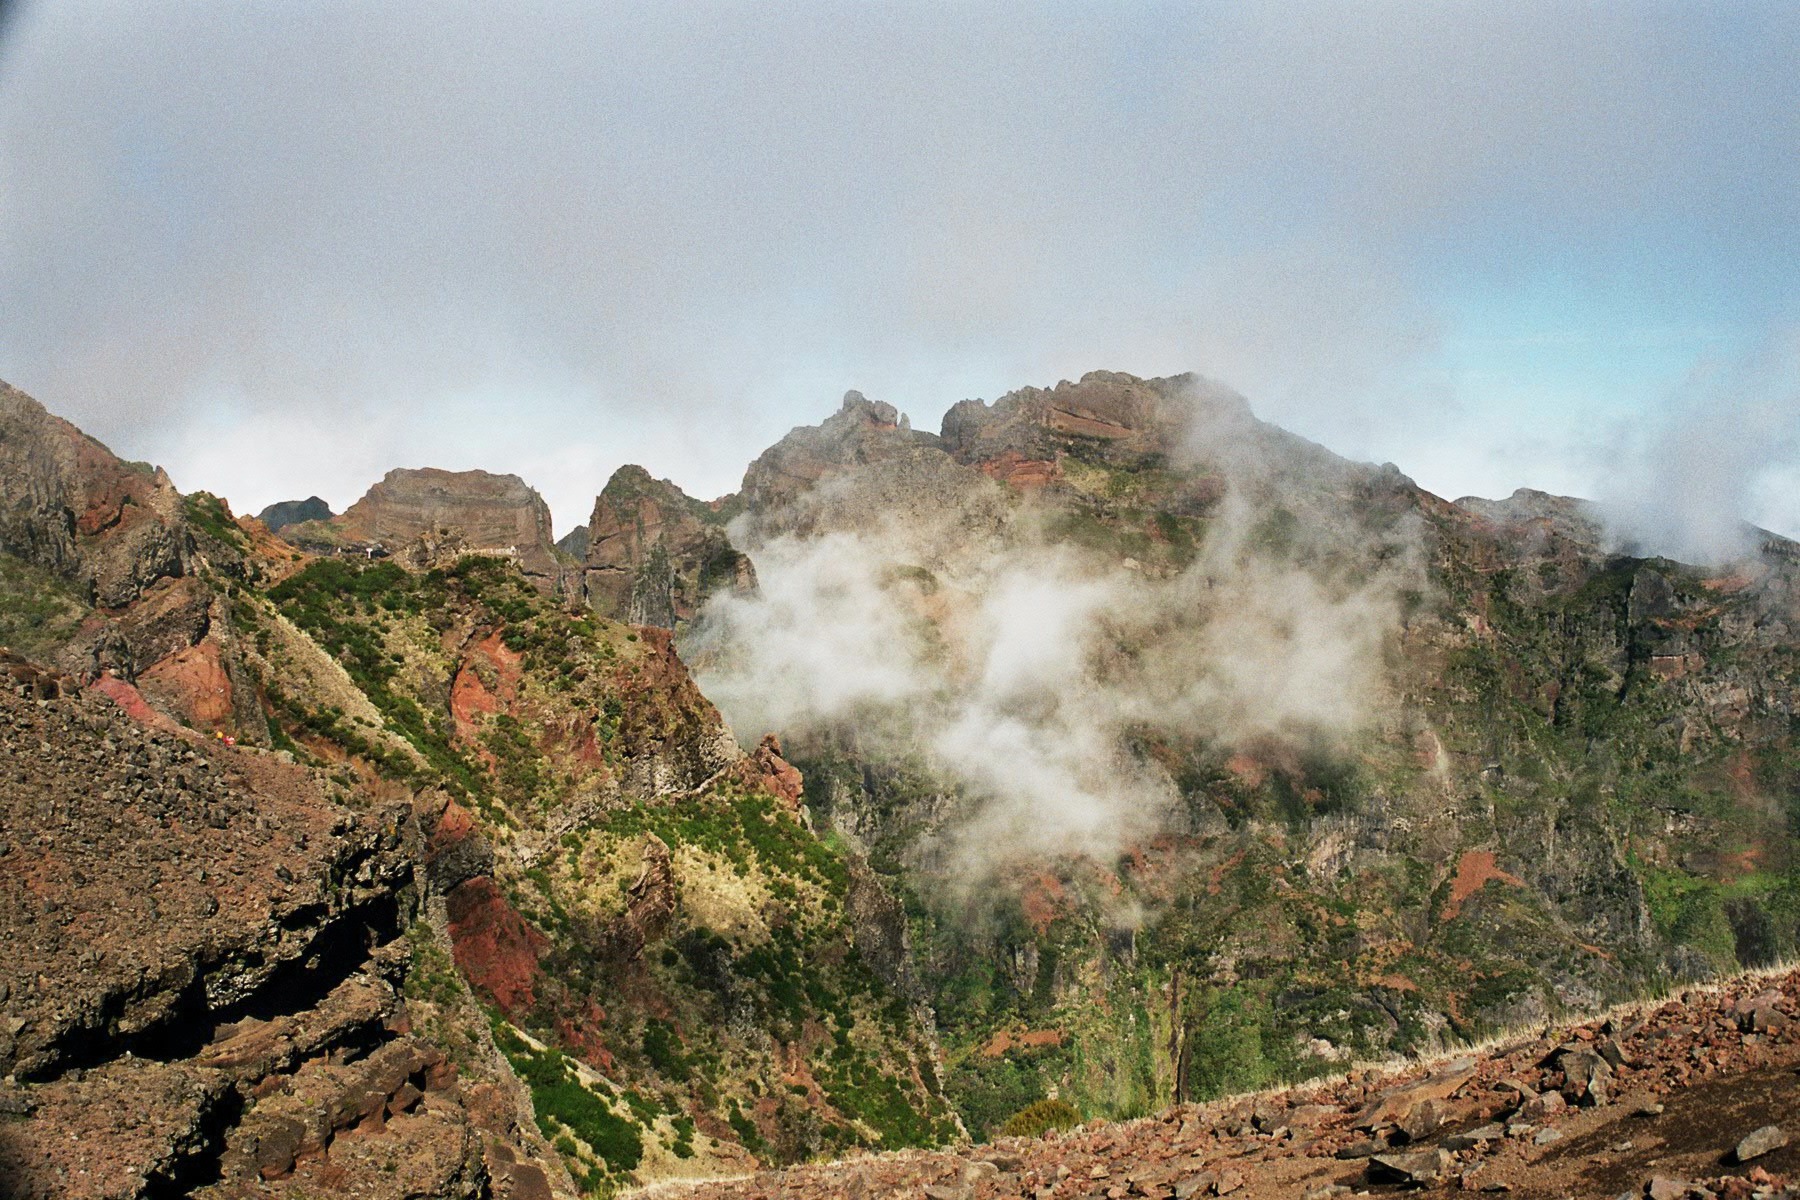
landscape, nature, forest, rock, wilderness, mountain, fog, hiking, trail, hill, valley, mountain range, spring, high, island, soil, terrain, ridge, summit, clouds, geology, mountains, plateau, portugal, atlantic, madeira, landform, geographical feature, mountainous landforms, geological phenomenon, 2000m